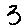
Label: 3